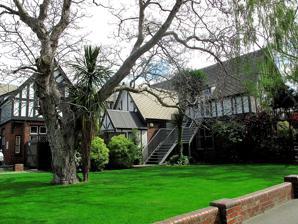
Building: Dux de Lux
Country: New Zealand
Year built: 1883
Residential, converted to a restaurant and bar in Christchurch, New Zealand Dux de Lux Dux de Lux in 2010 Former names Llanmaes General information Type Residential, converted to a restaurant and bar Architectural style English Domestic Revival style Location corner Hereford and Montreal Streets, Christchurch Central City Address 41 Hereford Street Town or city Christchurch Country New Zealand Coordinates 43°31′54″S 172°37′49″E / 43.5318°S 172.6302°E / -43.5318; 172.6302 Current tenants nil (closed due to earthquake damage) Completed 1883 Renovated 1928/29 Client John Lewis Owner Art Centre Trust Landlord Art Centre Trust Board Technical details Floor count two Design and construction Architect(s) Francis Petre Renovating team Architect(s) Collins and Harman Website official website Heritage New Zealand – Category 2 Official name Arts Centre of Christchurch Old Student Union Building Designated 26 November 1981 Reference no. 4907 References "Dux de Lux" . New Zealand Heritage List/Rārangi Kōrero . Heritage New Zealand . The Dux de Lux ( Latin : Masters of the Finest ), originally called Llanmaes , was a popular beer garden and restaurant in Christchurch , New Zealand, that was part of the Arts Centre . The building, initially a private home, became the home of the student union of the University of Canterbury at this central city site before the tertiary institution moved to the suburb of Ilam . It is listed as a Category II heritage building (register number 4907) by Heritage New Zealand . The building was closed following the February 2011 Christchurch earthquake , with the restaurant and bar moving to various suburban premises. Geography Llanmaes, c. 1920 The Dux de Lux is located in a stand-alone building, on the corner of Hereford and Montreal Streets in the central city. It is these days part of the Arts Centre that occupies that whole block and is thus located in the cultural precinct. History Charles Chilton in c. 1895 The merchant John Lewis commissioned the building with Francis Petre as his private residence, and it was constructed in 1883, in a Tudor Revival style similar to Pinner House in Dunedin, another Petre design. Lewis gave it the Welsh name of Llanmaes, which means 'the church in the meadow'. The house changed ownership to Dr Colin Graham Campbell in 1899, who onsold it to Dr Charles Chilton in 1904. Chilton was a zoologist , the first rector to be appointed in Australasia , and the first person to be awarded a D.Sc. degree in New Zealand. He lived in the building until 1911 and sold it to Eliza Vincent. When Vincent died, the building was purchased by the university in 1926. For the next three years, the building was used as the rector's residence. Canterbury College, from which the University of Canterbury developed, was first established in 1872. Either in 1875–1876 on in 1877, the Benjamin Mountfort -designed clock tower was the first building erected by the college on the block bounded by Worcester, Rolleston, Hereford and Montreal Streets. Llanmaes was the last building on the block purchased by the college. The Canterbury Students' Association was formed in 1894. An immediate issue was to find a suitable place for students to meet, but it was not until 1921 that a tearoom was set aside for this purpose. Regarded as a temporary solution, the students pursued the idea to have their own building. V. R. J. Hearn won a design competition with his entry in Gothic Revival style , in keeping with the college's older buildings. The estimated cost of £30,000 proved to put this aim out of reach. The board of the university suggested that Llanmaes, which had just been purchased, could be used by the students. Although the Students' Association rejected the idea, the architects Collins and Harman were tasked with developing plans for extending the building. The architects were sympathetic to the original design and continued with the original style of English Domestic Revival style architecture. An addition, low brick walls around the street frontage, was made in 1928–1929 by Collins and Harman. From 1929, the building served as the Student Union. While a 1954 fire damaged much of the interior, construction in 1955–1956 added a dining room and three meeting rooms. After the student union had moved out, the building was converted into a bar, music venue, and restaurant. The Dux de Lux, which is Latin for Masters of the Finest , opened in late 1978. New Zealand band Salmonella Dub will release the single Same Home Town in 2013 in honour of their 20th birthday. The single is dedicated to the Dux de Lux as their early Christchurch venue. 2011 earthquake As a result of the 22 February 2011 Christchurch earthquake , the Dux de Lux closed due to structural damage. The wider Arts Centre was forced to close all its buildings due to severe damage, meaning the famous vegetarian and seafood establishment, alongside other tenants, was evicted. In late 2011 the music venue Dux Live! opened in Addington . Then 2012 saw the opening of Dux Dine in the neighbouring suburb Riccarton . The Dux Brewing Company continues to manufacture and supply craft beer, such as the Ginger Tom. Architecture Dux de Lux bar The building's English Cottage style is Tudor influenced. There are several interconnected wings. At the west end, there is a 2-storey Brew Bar with offices above. At the north end, there is a single-storey Tavern Bar. In the northeast corner, there is a 2-storey plus part single storey wing, which includes a restaurant and Function Room. In the southeast corner, a 2-storey section contains stairs, amenities, and an office. Its construction includes slate tile roof cladding , timber rafters, and a timber framed flat roof. Both the first floor and ground floor are timber framed. The exterior load bearing walls, as well as some of the interior walls, are of double brick. The interior finishing is of lath and plaster. A brick chimney is situated in the west wall, while the north wall has a bay window . Other notable features are the stained glass windows, three large panels and three small panels, and brick arches at the north and south entries. In 1929, it had rimu panelling and wallpaper in 'quiet shades'. Heritage registration The Dux de Lux was registered by the New Zealand Historic Places Trust as a Category II heritage building on 26 November 1981 with registration number 4907. It is an example of Francis Petre's domestic work, who is better known for the design of basilicas, including the Cathedral of the Blessed Sacrament in Christchurch. The building is significant, as it housed the student union of the University of Canterbury for four decades; it is thus considered part of the social fabric of the university by many alumni. Many consider the building to be the heart of the former university. See also New Zealand portal Companies portal Food portal List of restaurants in New Zealand References Wikimedia Commons has media related to Dux de Lux .